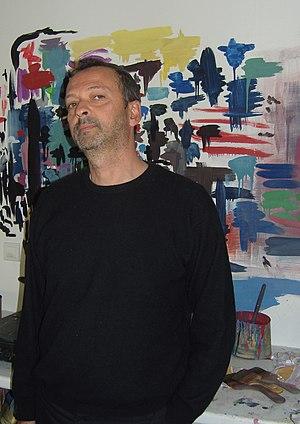
Portrait Djamel Tatah
Djamel Tatah, né en 1959 à Saint-Chamond, est un artiste contemporain franco-algérien.